Heinz Tomato Ketchup

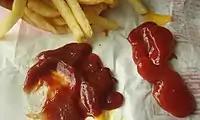
Limited Edition Heinz Tomato Ketchup blended with balsamic vinegar (left) and standard Heinz Tomato Ketchup (right)

In addition to manufacturing their regular tomato ketchup, they manufacture a variety made with sugar.